Lucas Franchoys the Elder

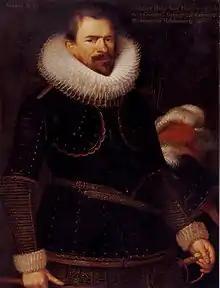
Portrait of Philip Snoy, Mayor of Mechelen

Lucas Franchoys the Elder or Lucas Francois (1574–1643) was a Flemish painter of history paintings and portraits.